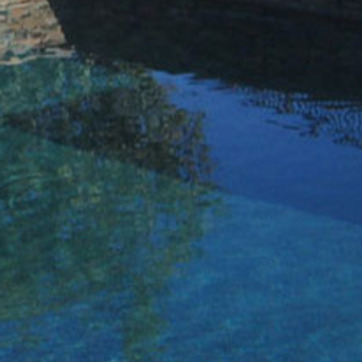
Material: water